Synthetic-aperture radar

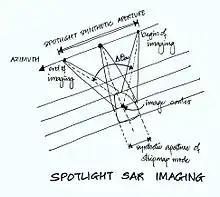
Depiction of the Spotlight Image Mode

where formula_31 is the angle formed between the beginning and end of the imaging, as shown in the diagram of spotlight imaging and formula_32 is the range distance.